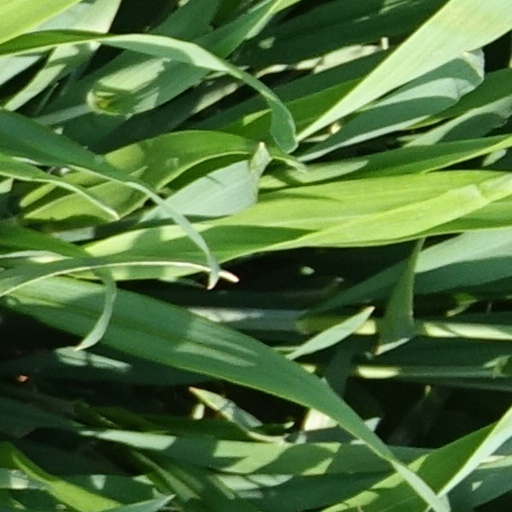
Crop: wheat